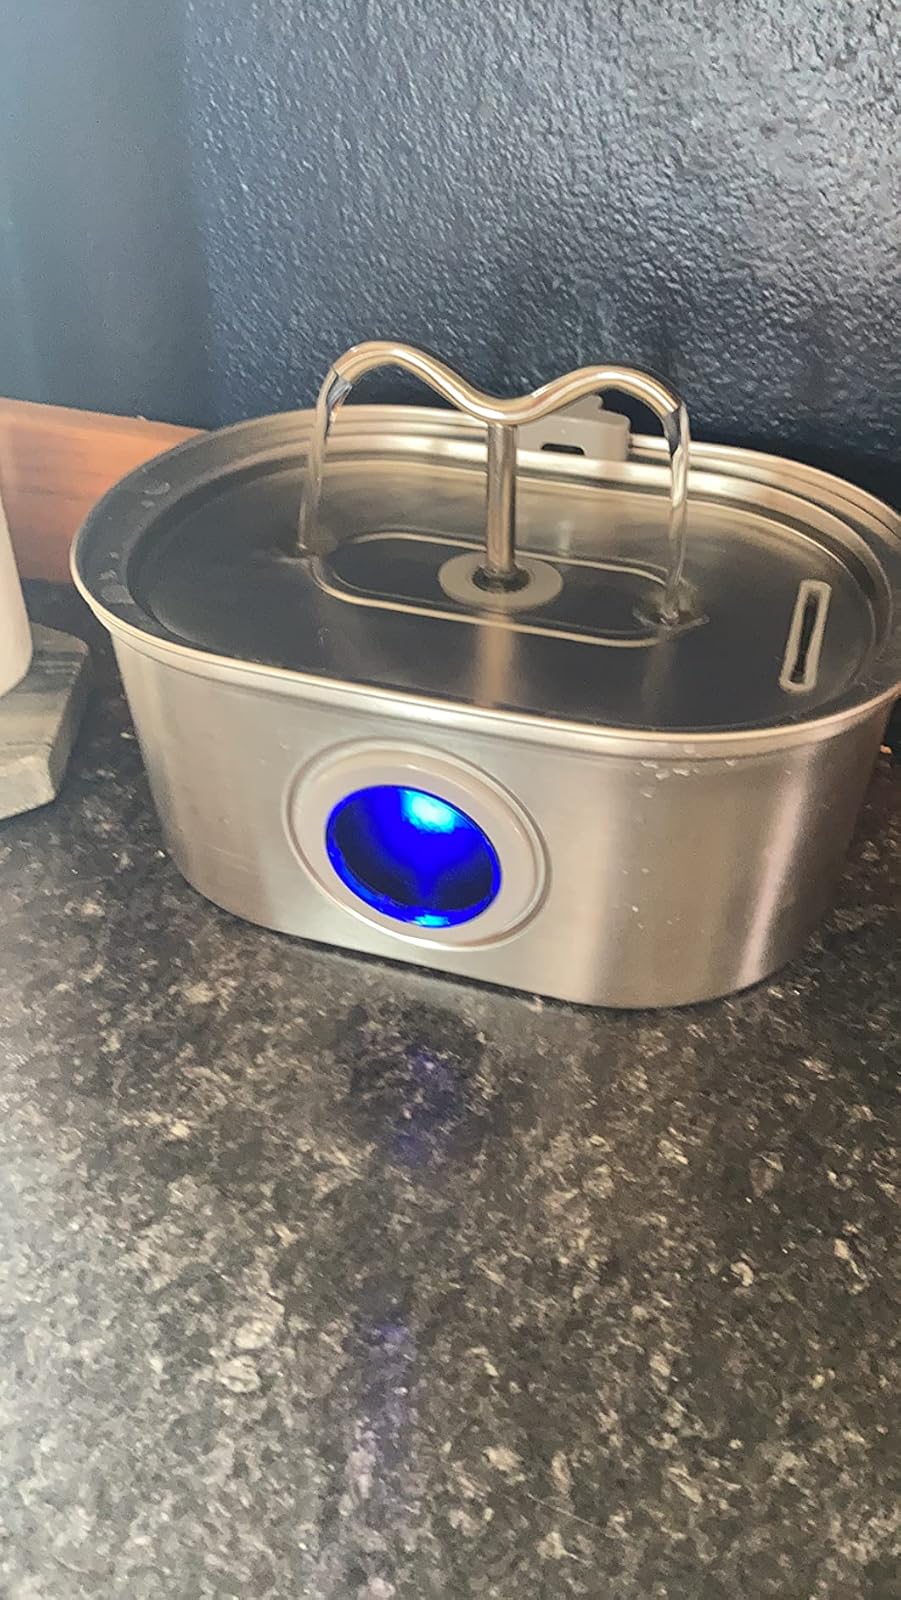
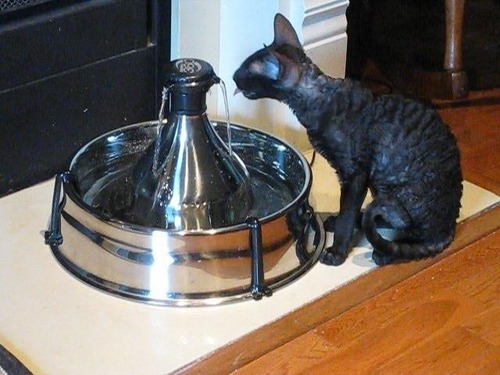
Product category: items_bowl
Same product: no